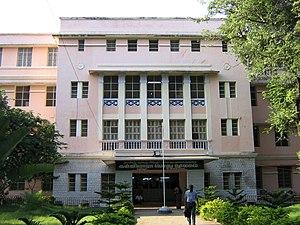
Robert Bourke, 1ᵉʳ baron Connemara, est un politicien conservateur britannique et un administrateur colonial. Il est sous-secrétaire d'État aux Affaires étrangères entre 1874 et 1880 et 1885 et 1886, et gouverneur de Madras entre 1886 et 1890.